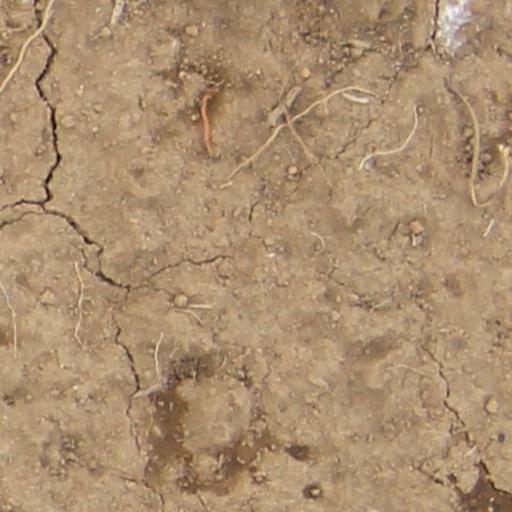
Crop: wheat